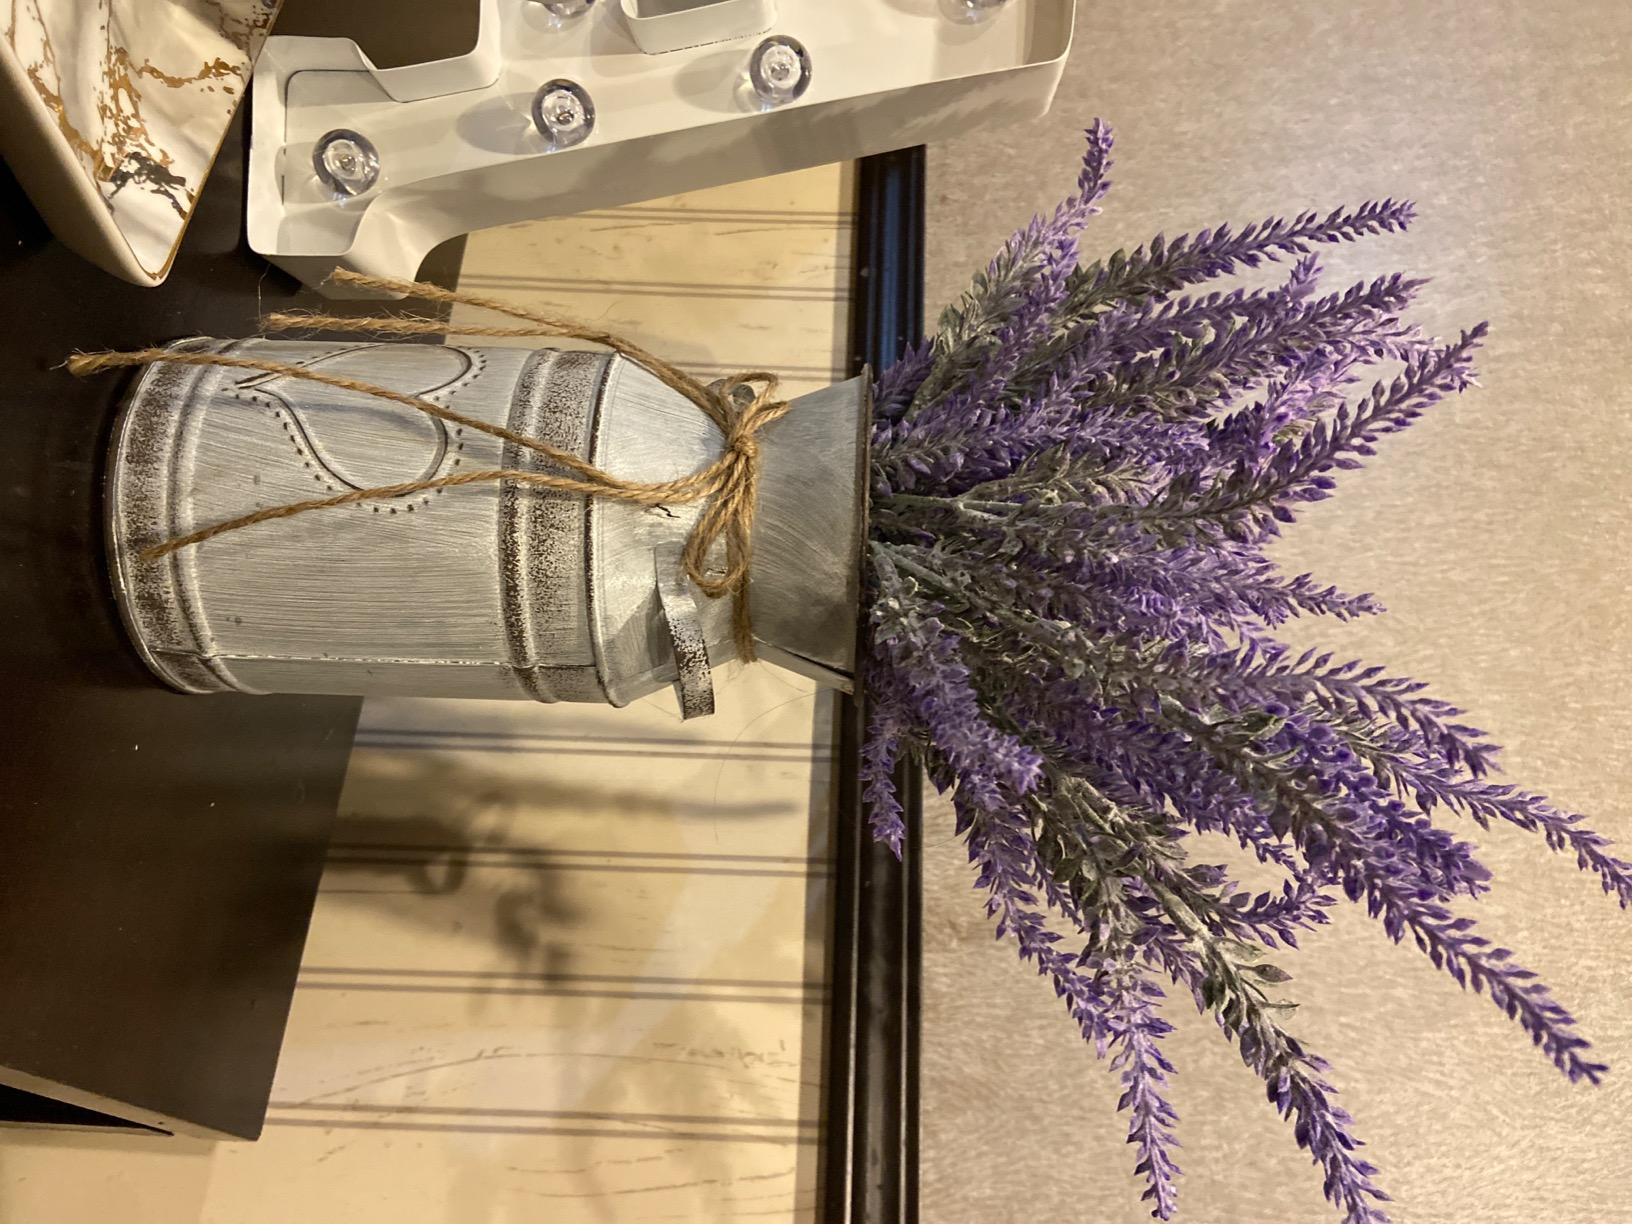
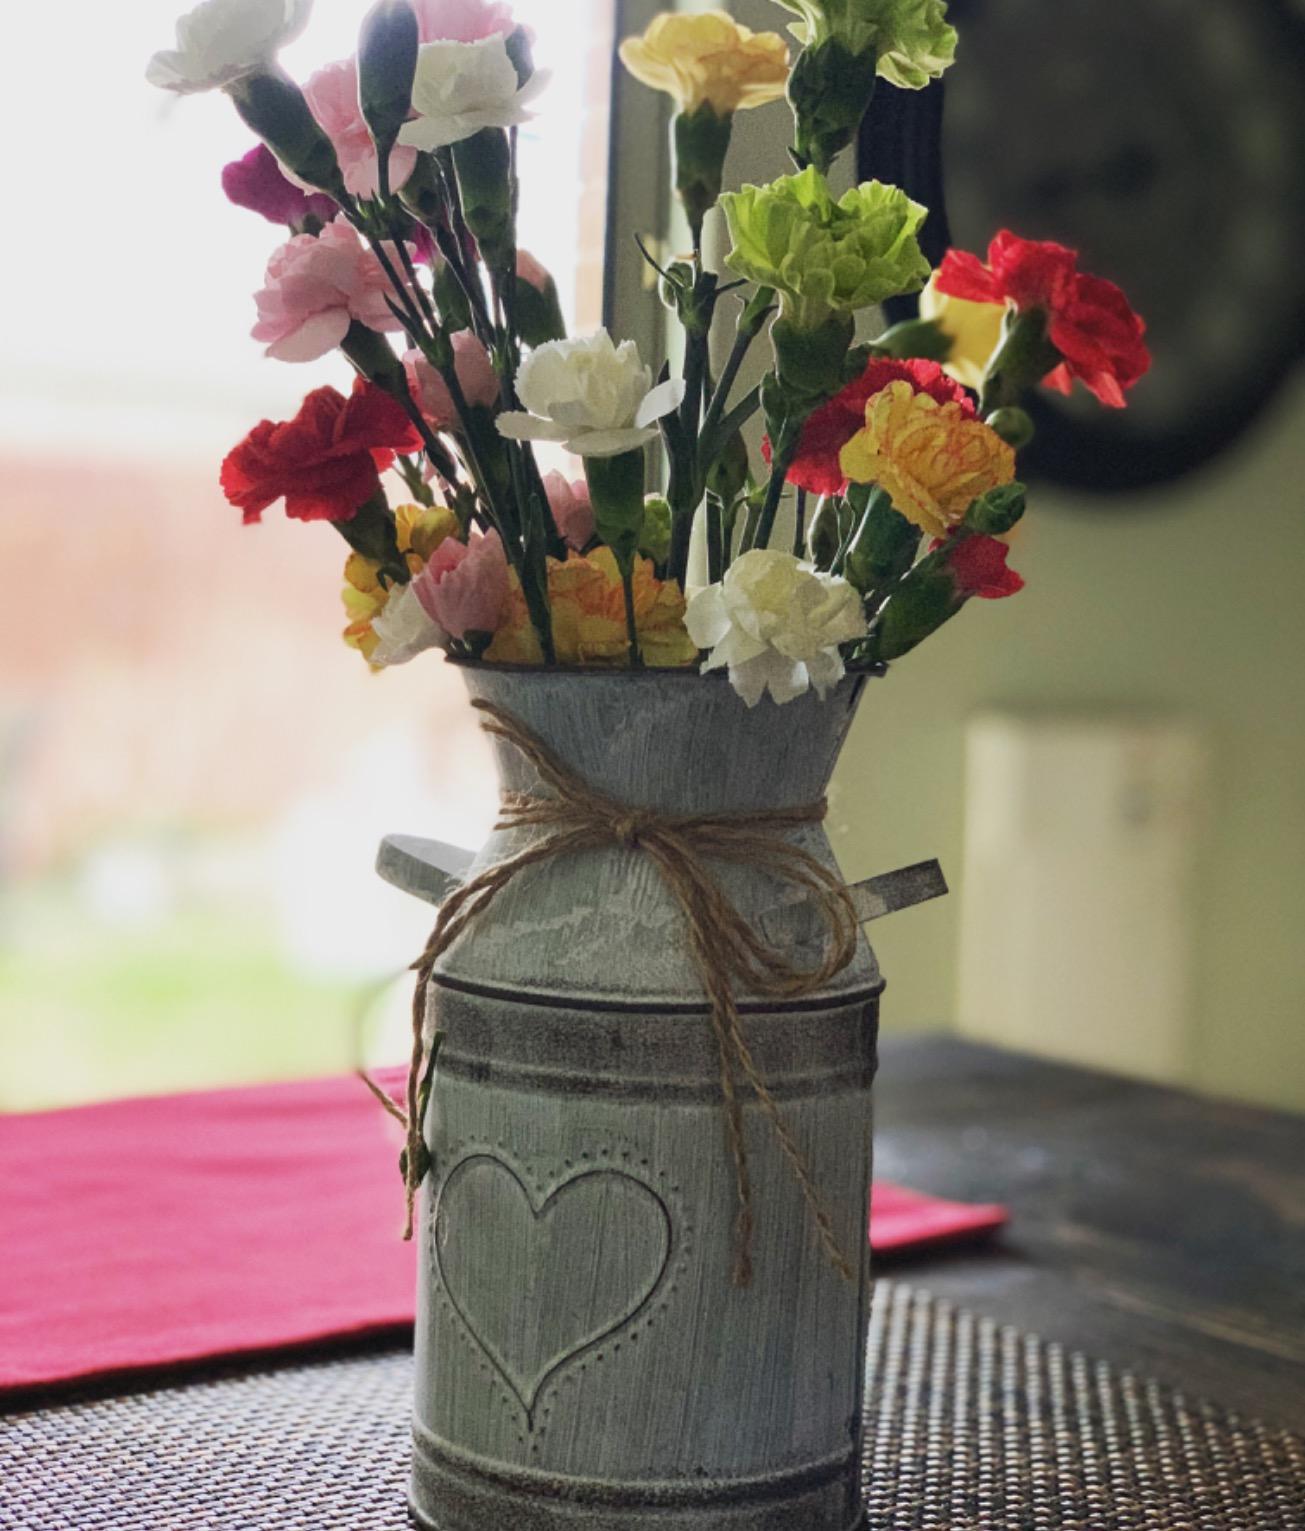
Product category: vase
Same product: yes